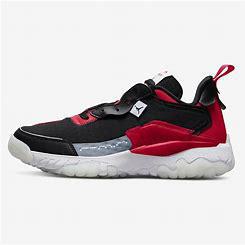
Brand: Jordan
Model: Delta 2